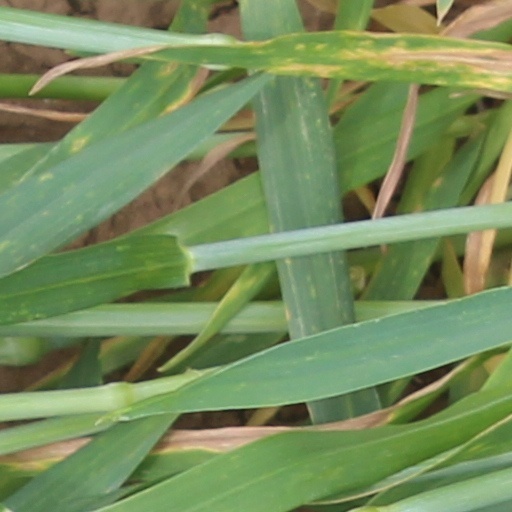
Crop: wheat